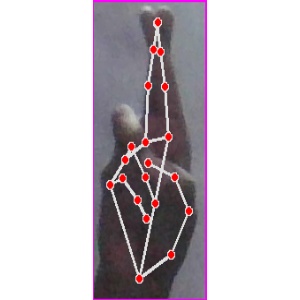
अक्षर: र